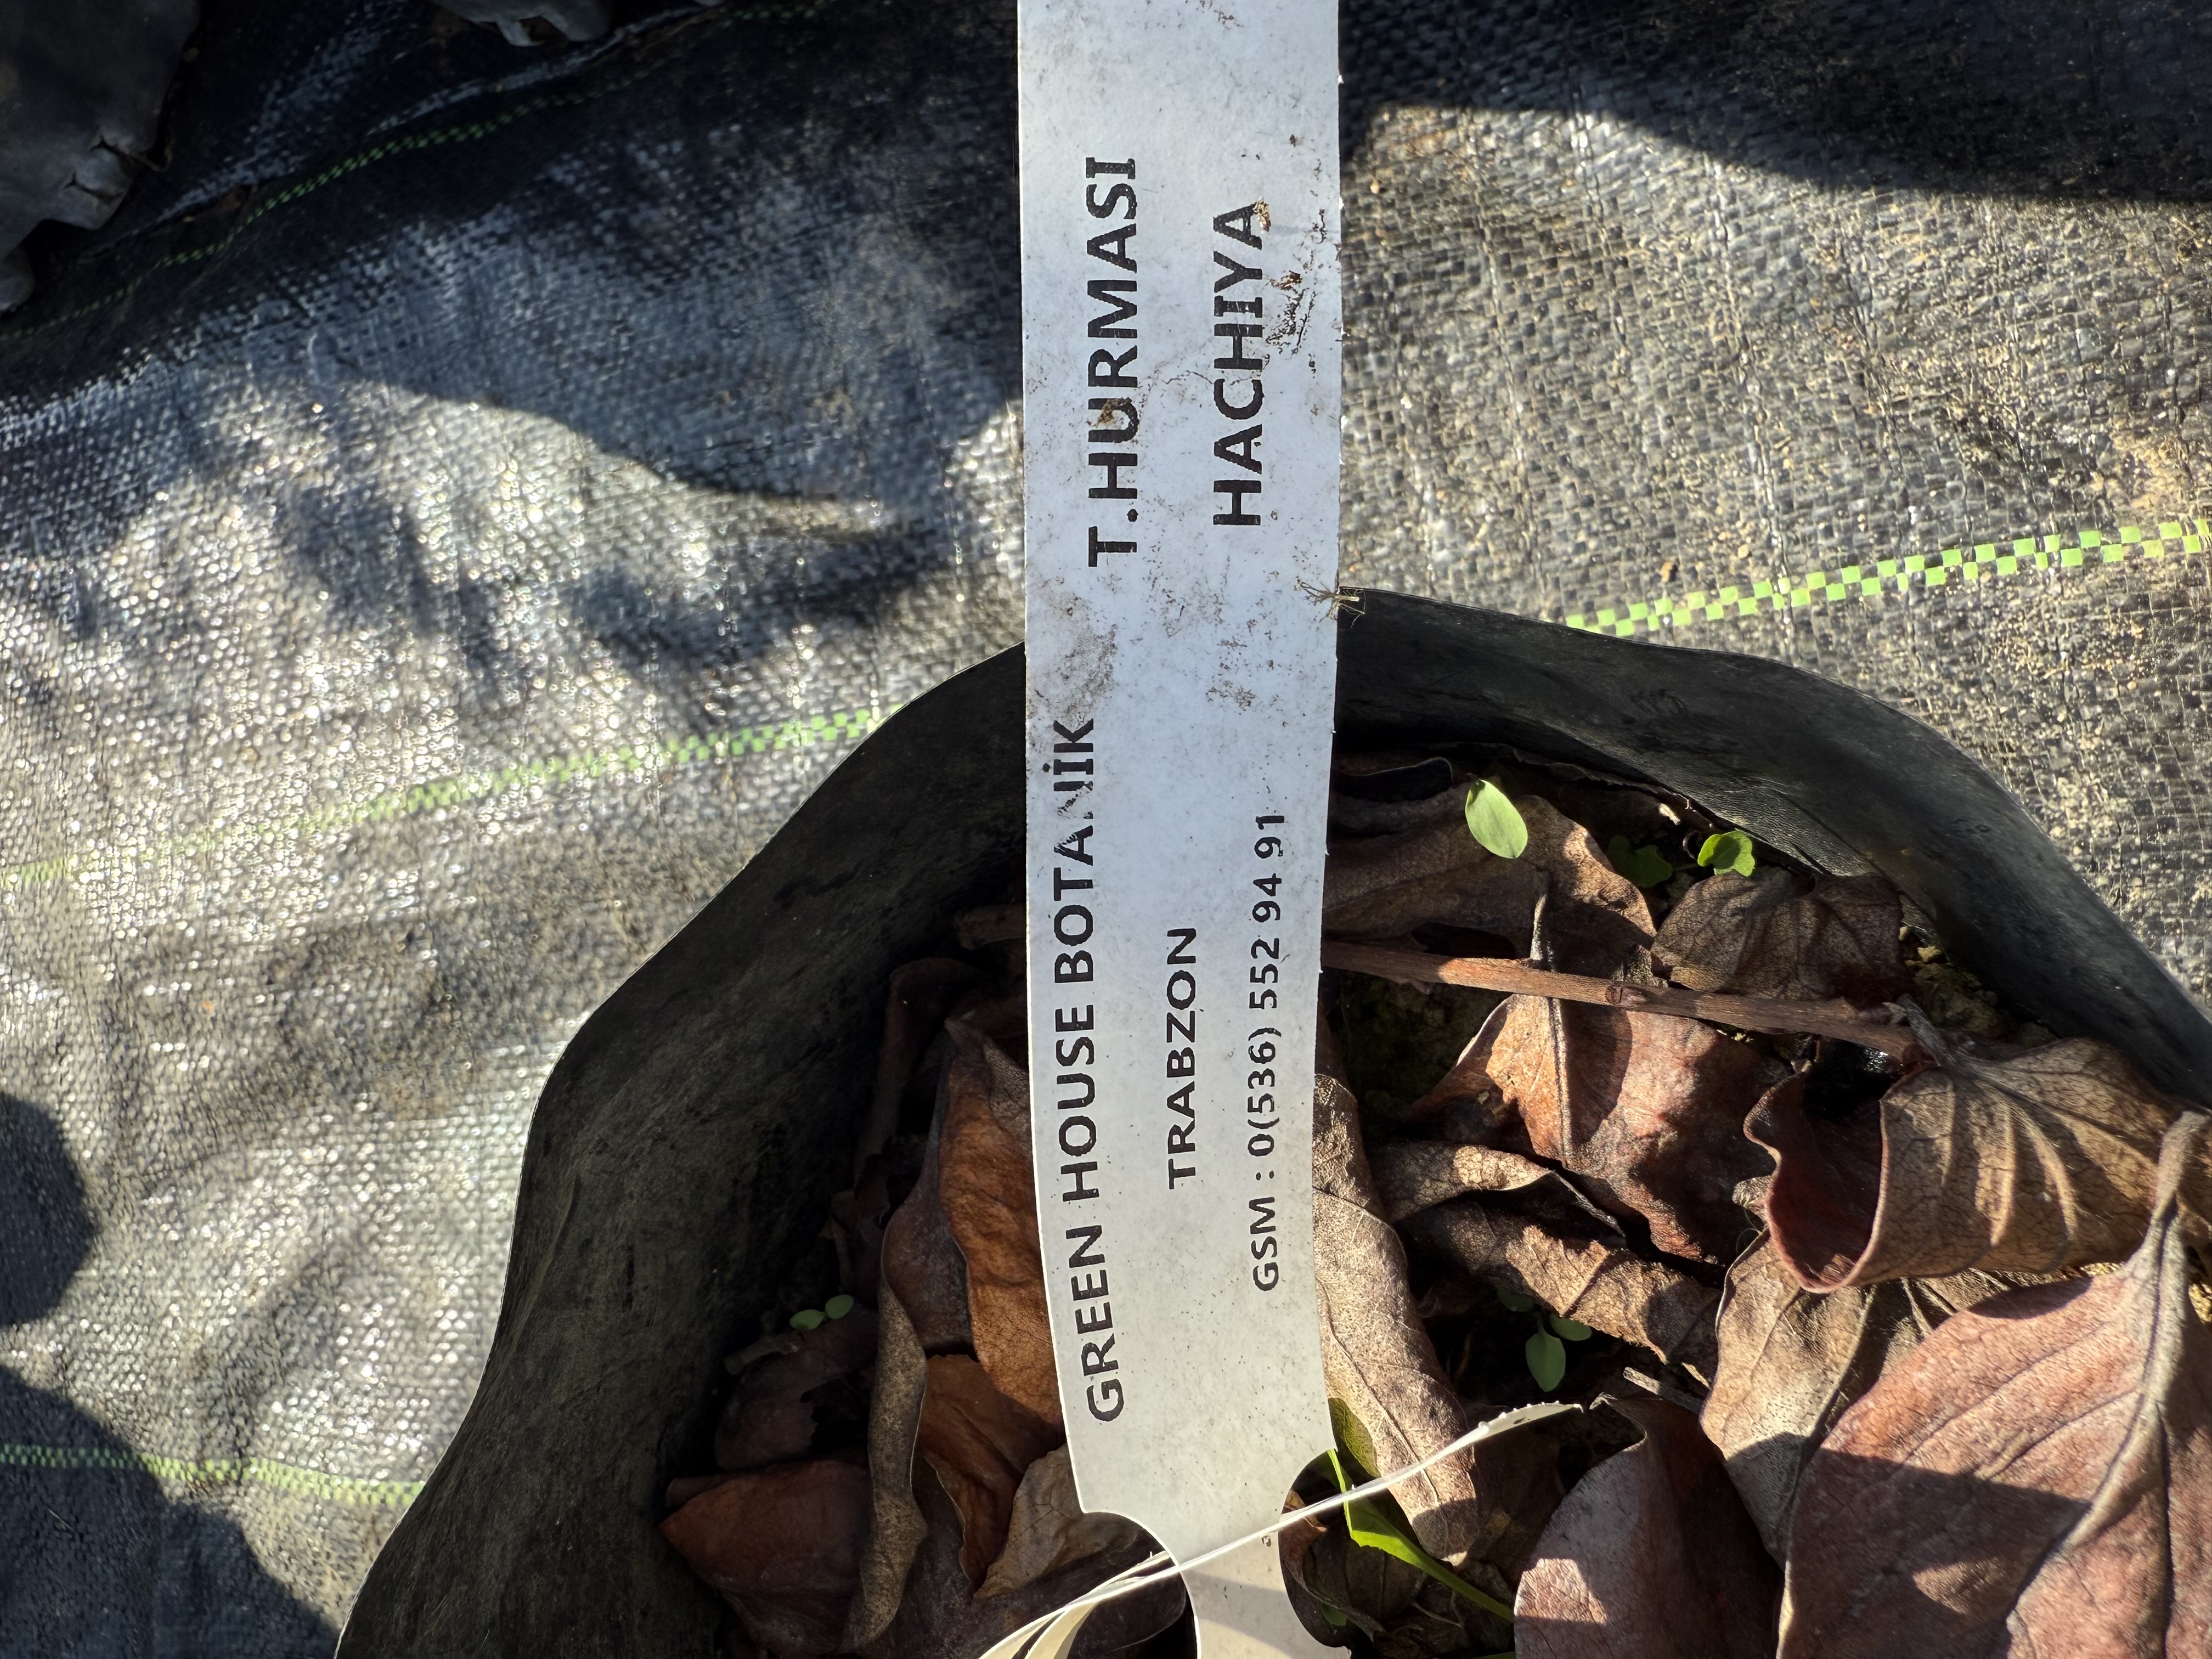
Variety: Hachiya Persimmon